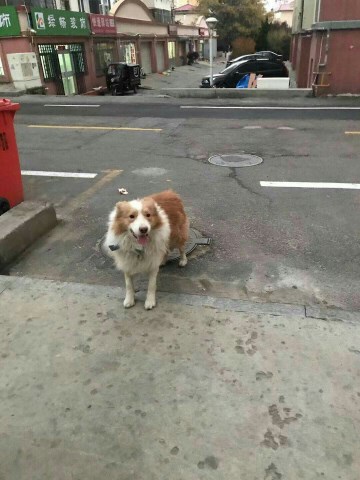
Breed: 2594-n000109-Border_collie